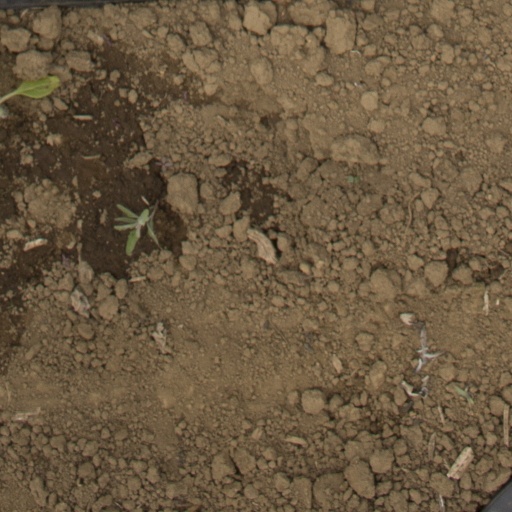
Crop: Jerusalem artichoke